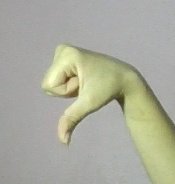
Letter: waw